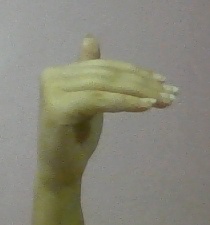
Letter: khaa